Valentin Dikul

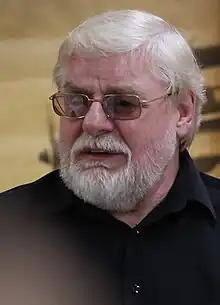
Dikul in 2011

Valentin Ivanovich Dikul (born 3 April 1948) is a Russian circus strongman and rehabilitation specialist. He is a People's Artist of Russia (1999) and the head of the Russian medical and rehabilitation center of the musculoskeletal system diseases.